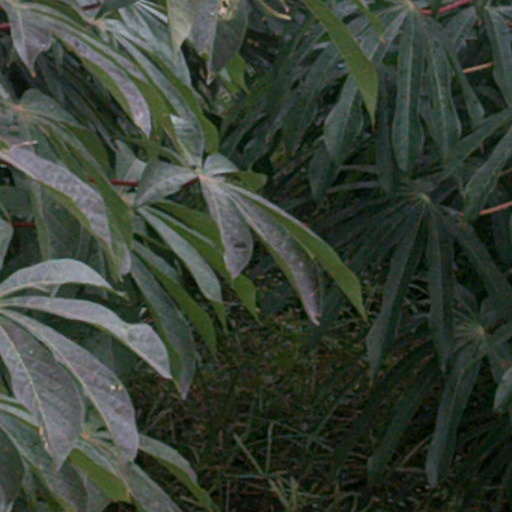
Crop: cassava